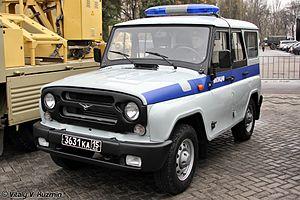
Police est le nom des services de police fédéraux en Russie. Elle est rattachée au Ministère de l'Intérieur. Elle a été créée en 2011, en remplacement de la Militsia, l'ancien service de police. La Politsiya exerce ses activités conformément à la loi «Sur la police», tel qu'approuvée par l'Assemblée Fédérale et par la suite signée dans la loi le 7 février 2011 par le Président de la Fédération de Russie, Dmitri Medvedev.